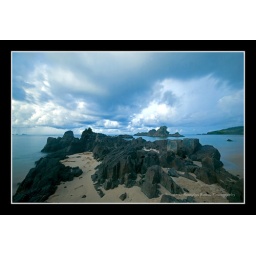
rock castles in the sand